Knook Castle

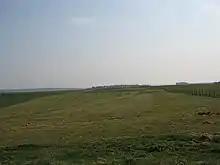

Knook Castle is the site of an Iron Age univallate hillfort on Knook Down, near the village of Knook in Wiltshire, England, but largely within the civil parish of Upton Lovell. It has also been interpreted as a defensive cattle enclosure associated with nearby Romano-British settlements. It is roughly rectangular in plan with a single entrance on the south/south-east side, but with a later break in the wall on the western side. The site is a scheduled monument.